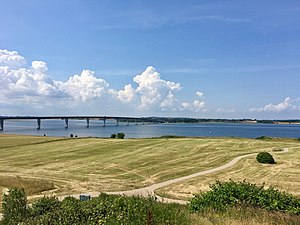
Kronprinsesse Marys Bro
Marbæk Strandpark
Kronprinsesse Marys Bro er en ca. 1,4 km lang højbro over Roskilde Fjord syd for Frederikssund. Den er en del af primærrute 53, som er en 9,5 km lang firesporet motortrafikvej, som er en del af den Ny fjordforbindelse ved Frederikssund. Broen er bygget for at aflaste den meget trafikerede Kronprins Frederiks Bro.